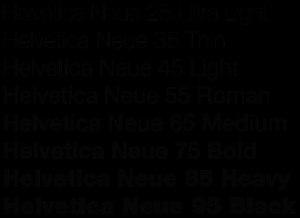
En typographie, la graisse est l’épaisseur d’un trait ou d’un caractère. En augmentant la graisse d’un caractère maigre, on obtient un caractère demi-gras, puis gras, et ainsi de suite.